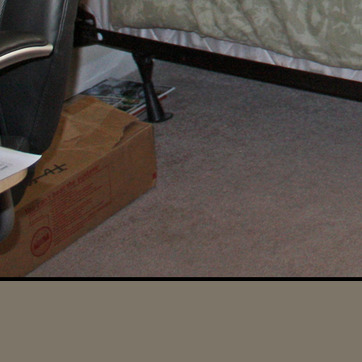
Material: carpet